Duroc station

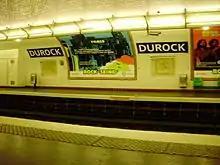
The station temporarily renamed "Durock"

Since 2004, the station has been temporarily renamed "Durock" on the occasion of the Rock en Seine festival almost every year for a week in June. Several rock-related posters are also placed on the walls of the platforms.